Germanic peoples

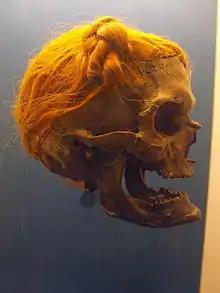
A bog body, the Osterby Man, displaying the Suebian knot, a hairstyle which, according to Tacitus, was common among Germanic warriors

A category of evidence used to locate the Proto-Germanic homeland is founded on traces of early linguistic contacts with neighbouring languages. Germanic loanwords in the Finnic and Sámi languages have preserved archaic forms (e.g. Finnic "kuningas", from Proto-Germanic 'king'; "rengas", from 'ring'; etc.), with the older loan layers possibly dating back to an earlier period of intense contacts between pre-Germanic and Finno-Permic (i.e. Finno-Samic) speakers. Shared lexical innovations between Celtic and Germanic languages, concentrated in certain semantic domains such as religion and warfare, indicate intensive contacts between the "Germani" and Celtic peoples, usually identified with the archaeological La Tène culture, found in southern Germany and the modern Czech Republic. Early contacts probably occurred during the Pre-Germanic and Pre-Celtic periods, dated to the 2nd millennium BCE, and the Celts appear to have had a large amount of influence on Germanic culture from up until the first century CE, which led to a high degree of Celtic-Germanic shared material culture and social organization. Some evidence of linguistic convergence between Germanic and Italic languages, whose "Urheimat" is supposed to have been situated north of the Alps before the 1st millennium BCE, have also been highlighted by scholars. Shared changes in their grammars also suggest early contacts between Germanic and Balto-Slavic languages; however, some of these innovations are shared with Baltic only, which may point to linguistic contacts during a relatively late period, at any rate after the initial breakup of Balto-Slavic into Baltic and Slavic languages, with the similarities to Slavic being seen as remnants of Indo-European archaisms or the result of secondary contacts.